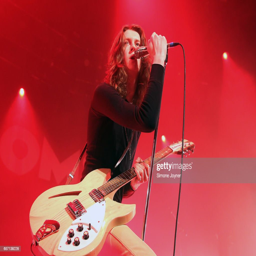
person perform live on stage .